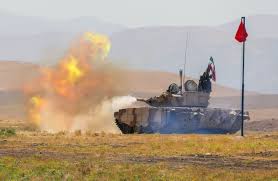
Label: Tank